Zion Nature Center-Zion Inn

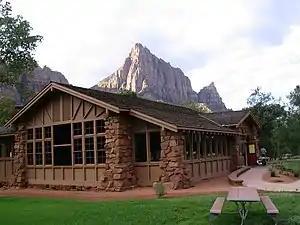

The Zion Inn was designed by Gilbert Stanley Underwood for the Utah Parks Company in Zion National Park as a cafeteria, gift shop and office for the tourist cabins surrounding it. The inn was built in 1934 in the National Park Service Rustic style and was used by the Utah Parks Company until 1972, when the National Park Service remodeled it for use as a nature center. The structure features rubblestone pilasters at each corner with a "framing out" style infill. The roof is framed in log.